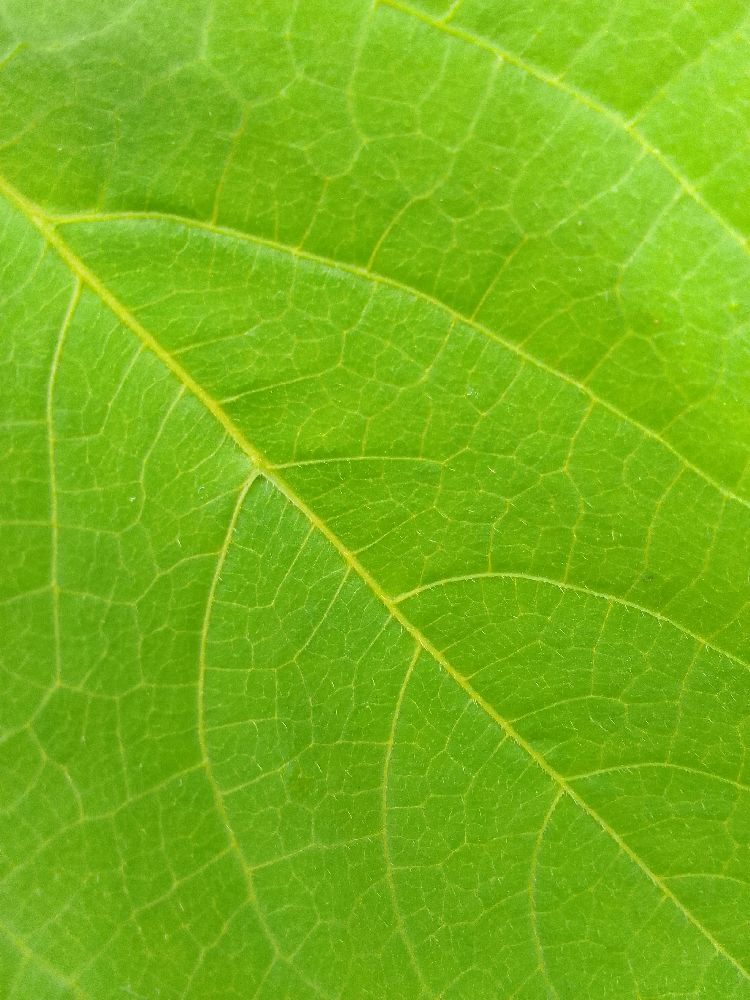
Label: healthy